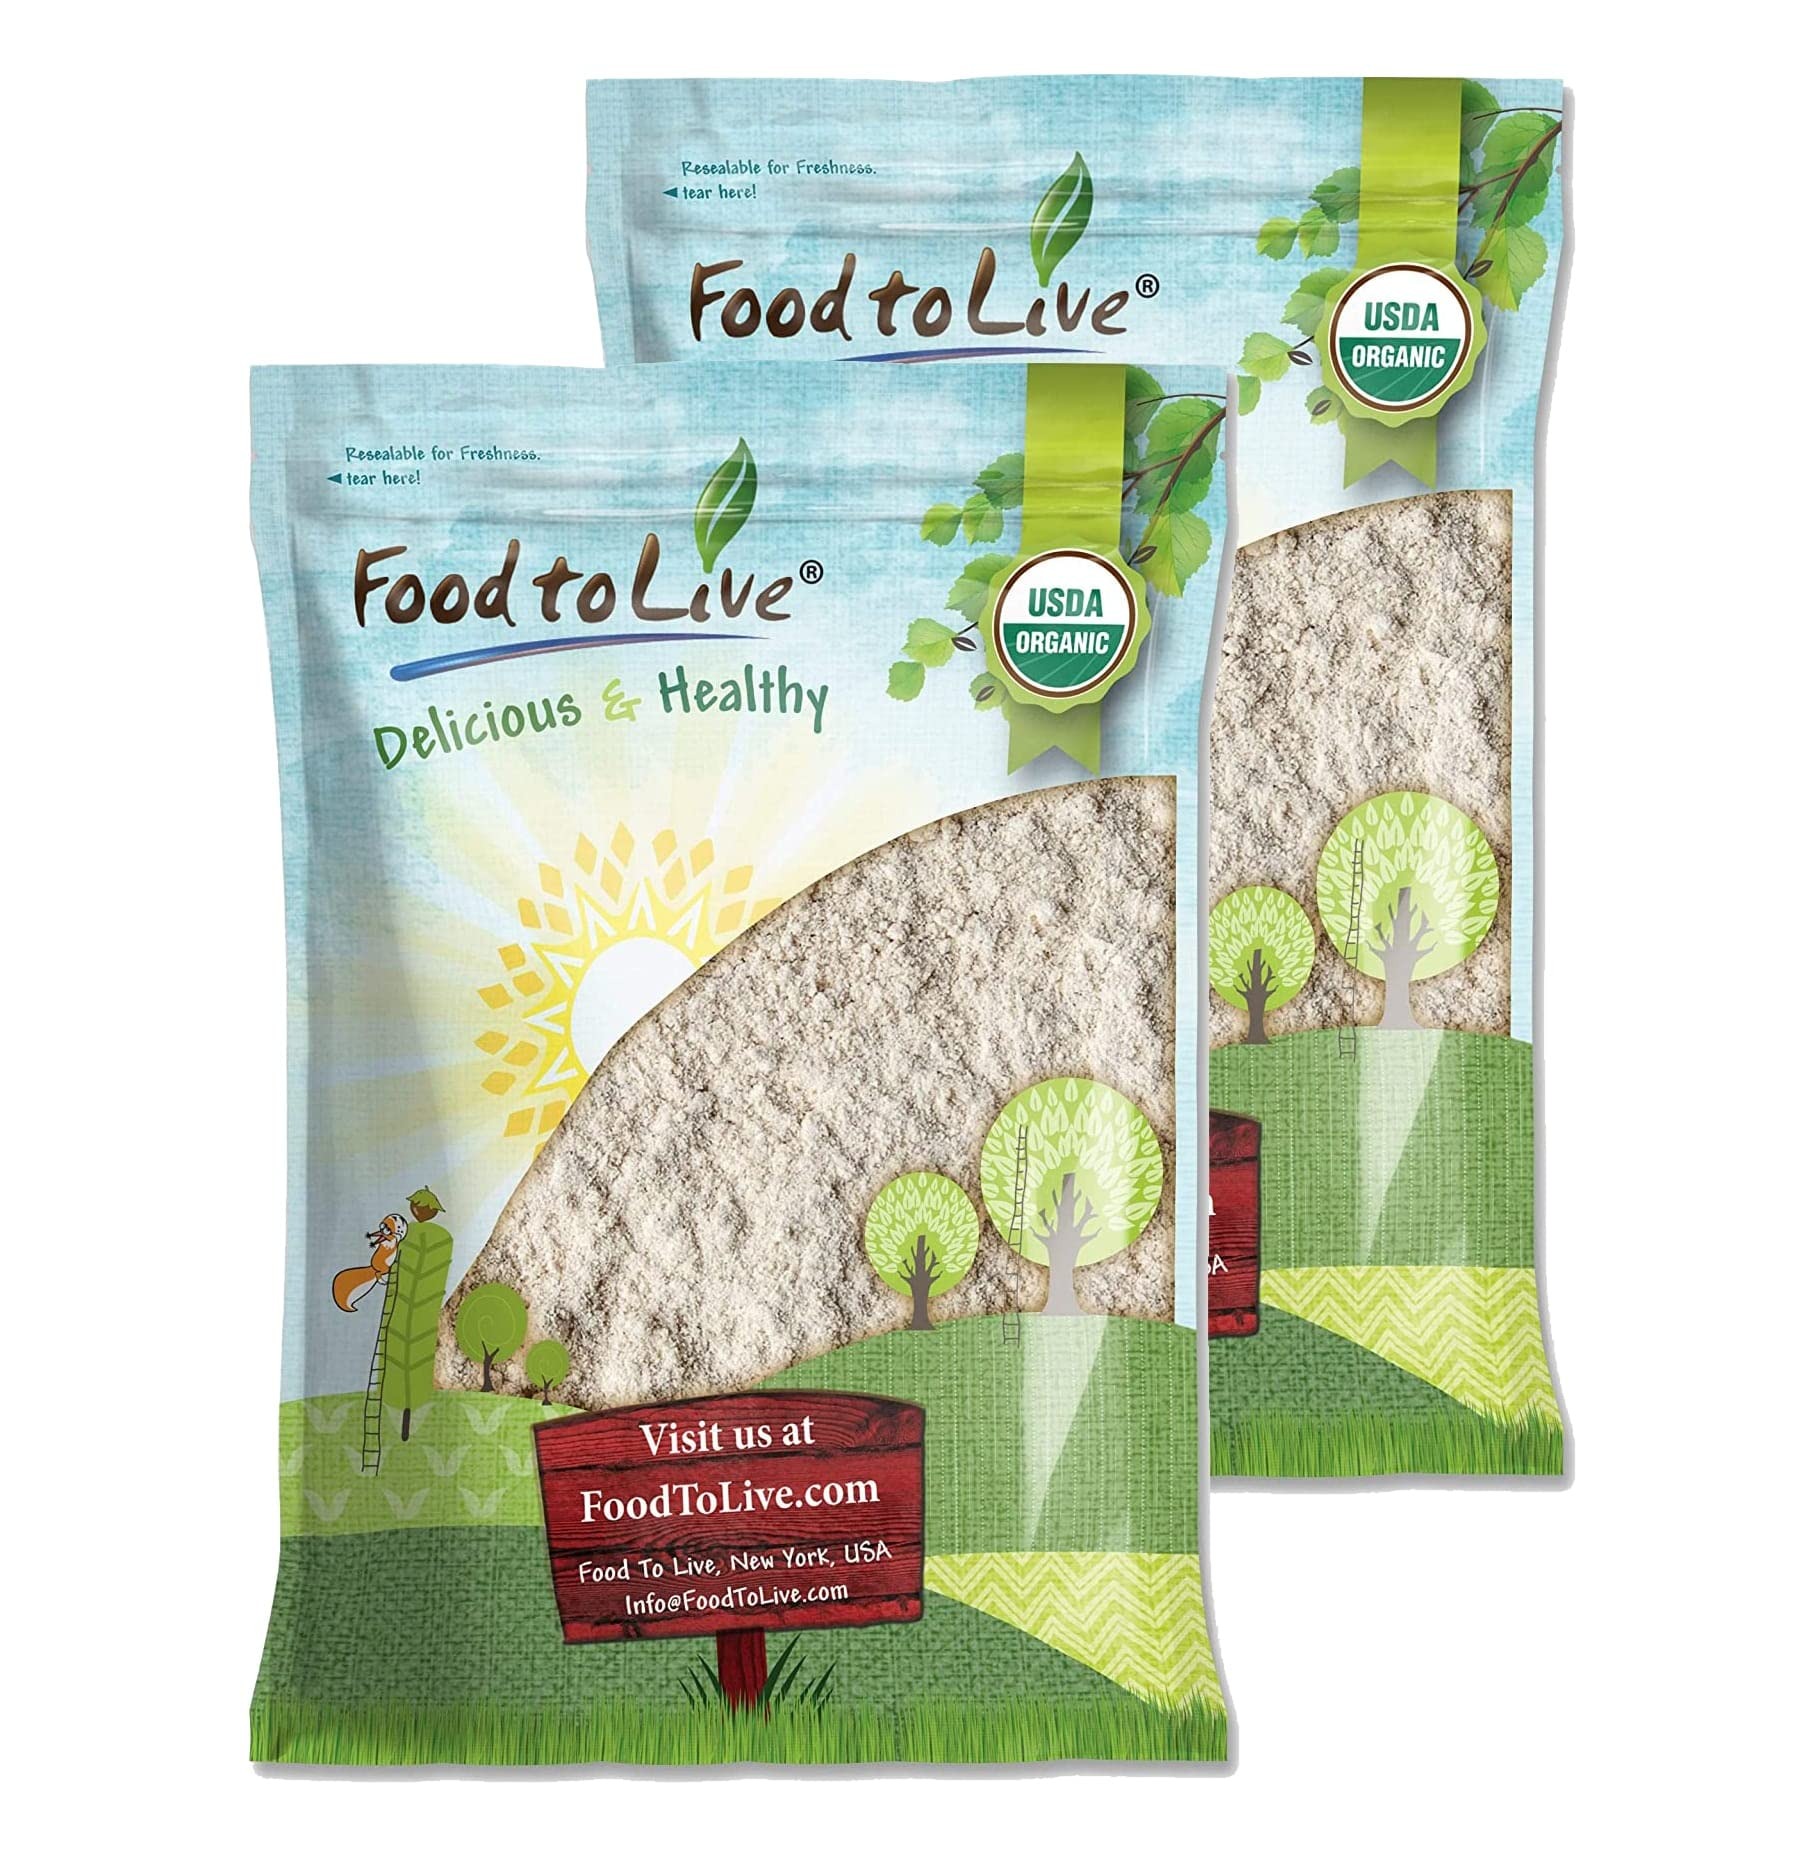
Item Name: Food to Live Organic Amaranth Flour, 16 Pounds – Non-GMO, Fine Meal, Whole Grain Flour, Stone-Ground, Kosher, Vegan, Bulk Powder. High in Fiber, Protein. Perfect for Baking, as Thickener.
Bullet Point 1: ✔️ORGANIC: Whole-grain Organic Amaranth Flour is a 100% non-GMO Organic product.
Bullet Point 2: ✔️RICH IN NUTRIENTS & LOW GLYCEMIC INDEX: Organic Amaranth Grain Flour has a low glycemic index in comparison to the majority of other flours. It is also rich in protein, iron and dietary fiber.
Bullet Point 3: ✔️DELICIOUS FLOUR FOR BAKING: When combined with other flours, Organic Amaranth flour enriches taste of your baked goods.
Bullet Point 4: ✔️VITAL FOR LEADING ACTIVE LIFESTYLE: Amaranth-based food is useful before and after workouts, as its carbohydrate content provides energy for physical activity, and proteins serve as "building blocks" for muscle recovery.
Bullet Point 5: ✔️PERFECT FOR DIVERSIFYING YOUR DIET: Can be used for preparing delicious and wholesome smoothies and cocktails, as well as be part of the base for thick sauces and cream soups.
Value: 256.0
Unit: Ounce

Price: 101.49